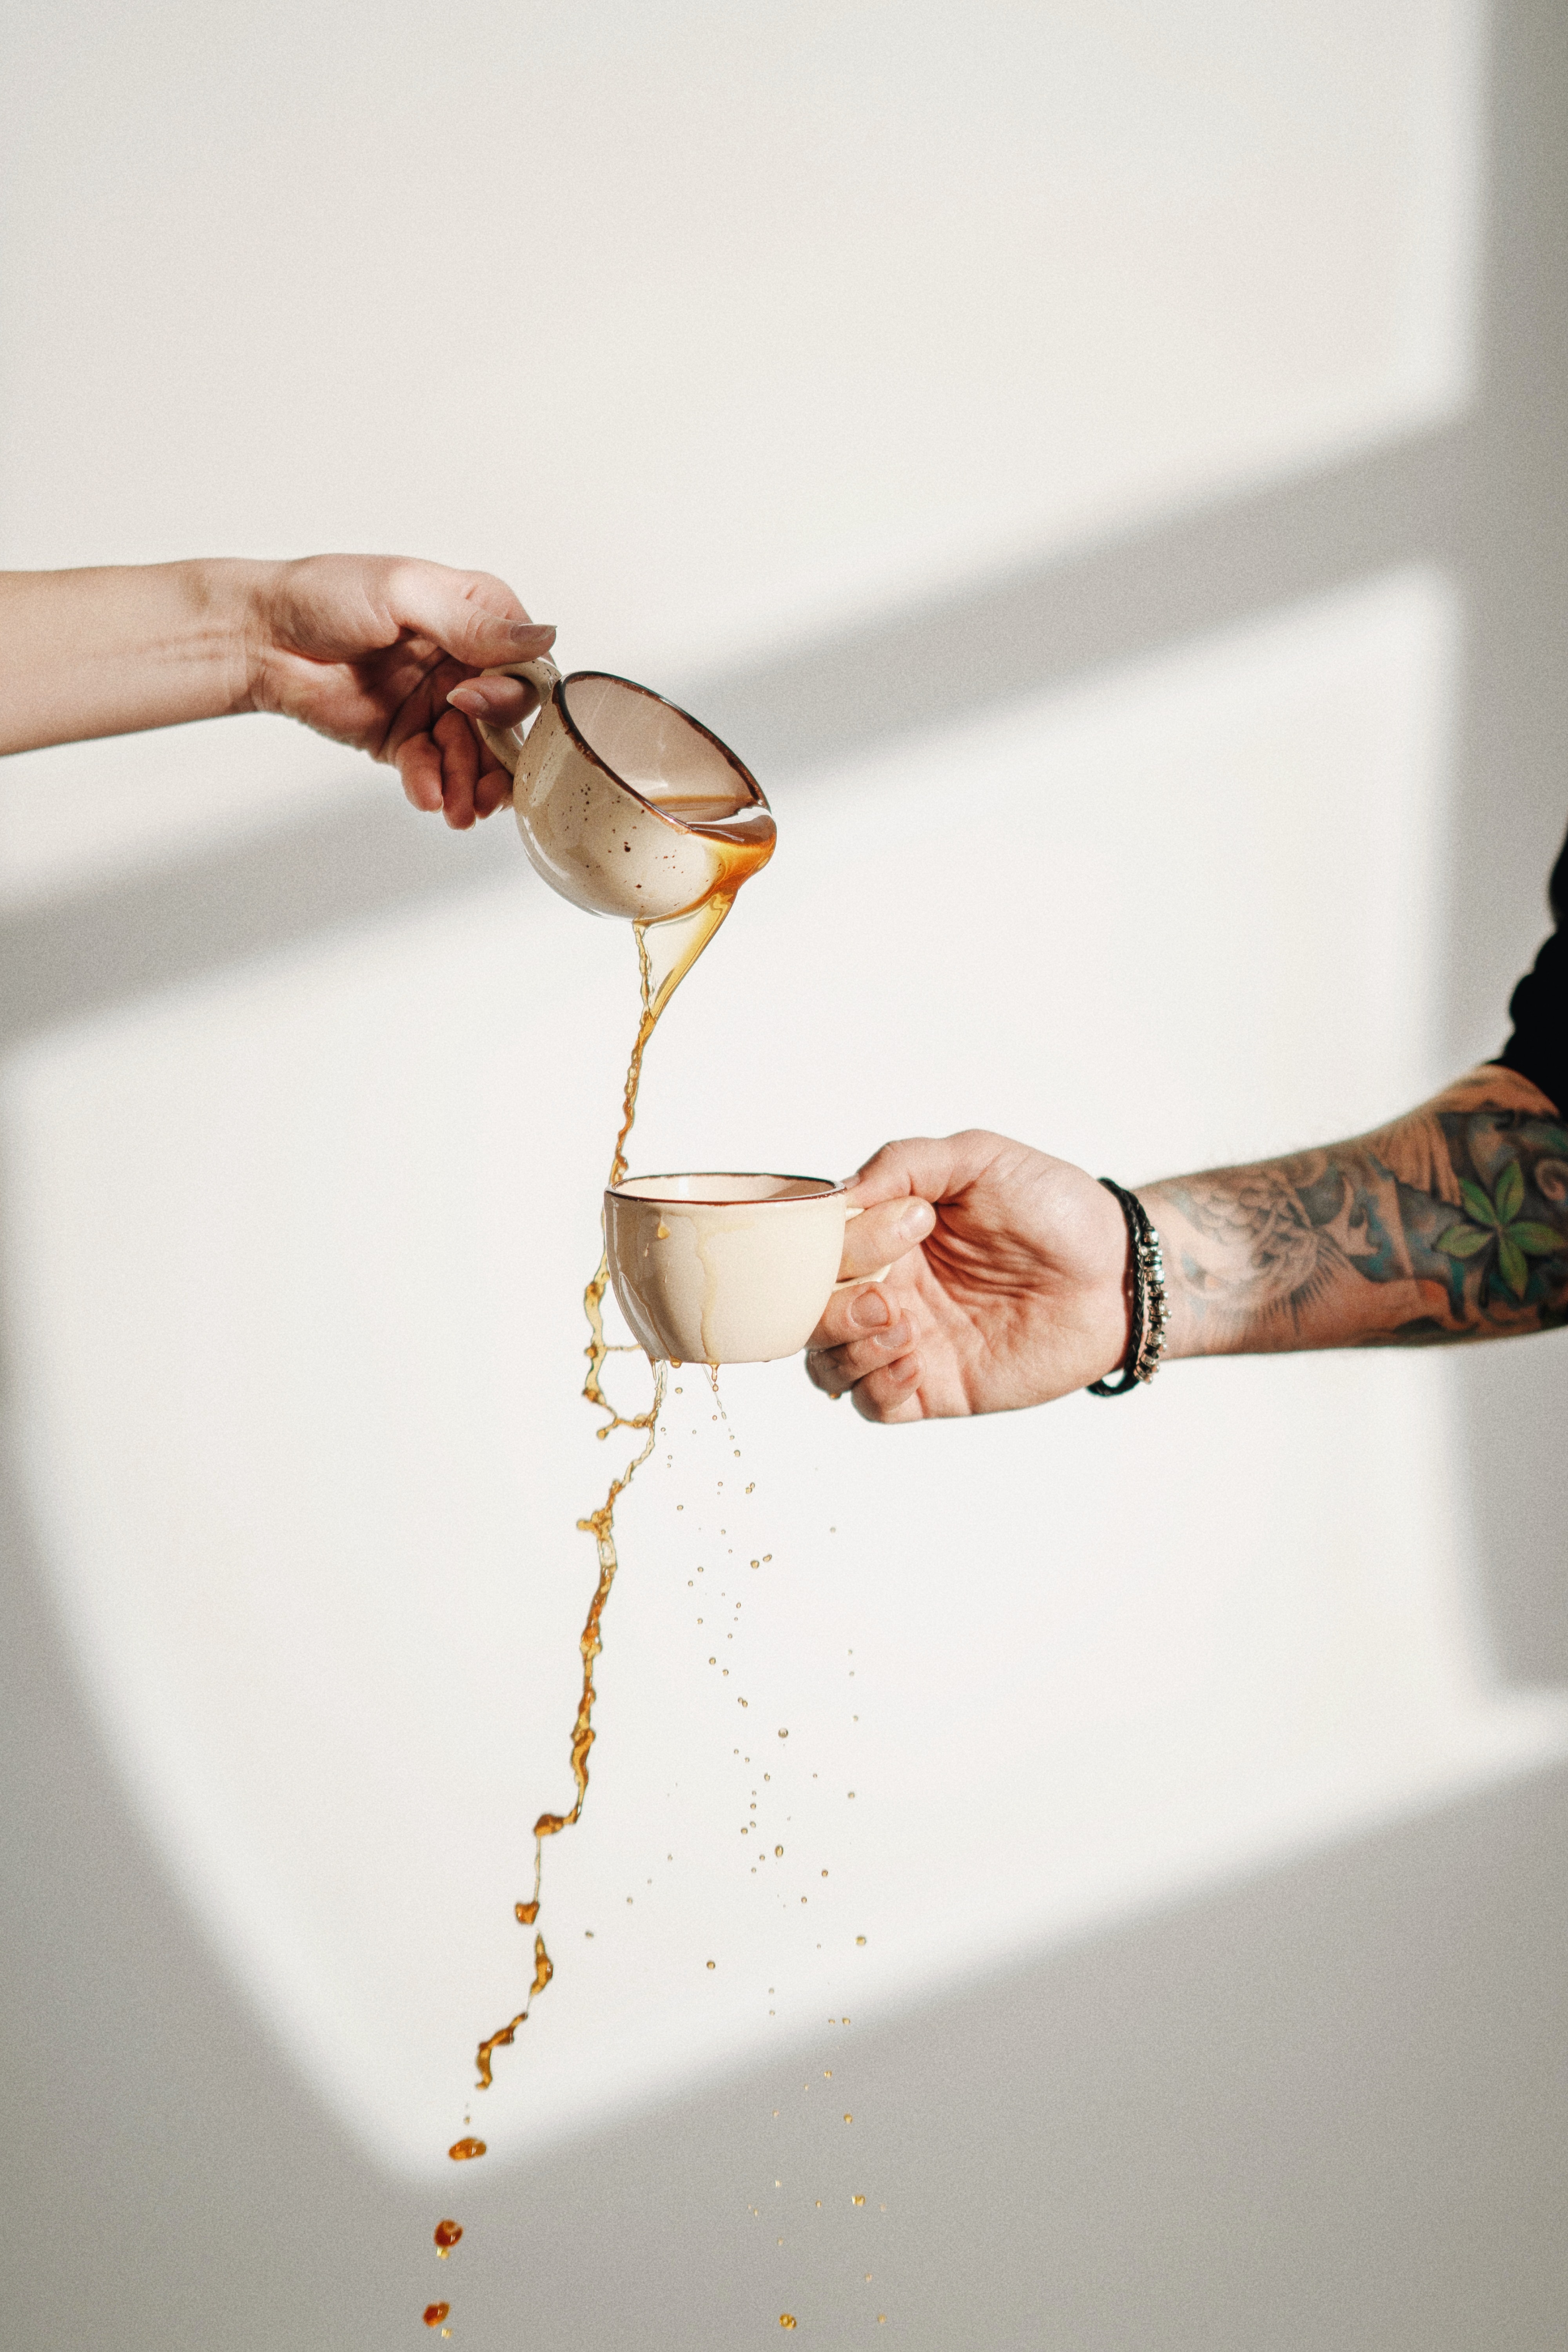
tea, joint, hand, arm, neck, stemware, sleeve, drinkware, gesture, waist, finger, body jewelry, eyewear, wrist, wood, nail, elbow, thumb, jewellery, champagne stemware, twig, feather, fashion design, tableware, glass, ceiling, human leg, flooring, fashion accessory, bracelet, pattern, chain, metal, cutlery, peach, necklace, formal wear, Transparent material, wedding ceremony supply, bridal accessory